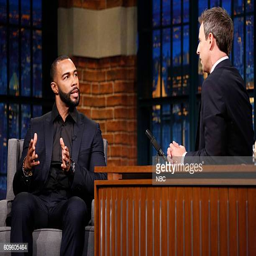
actor during an interview with comedian